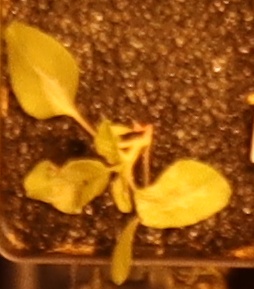
Label: Redroot Pigweed